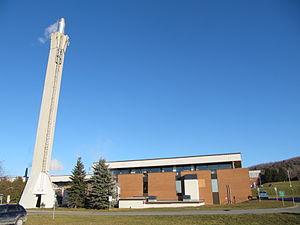
Centrale d'énergie de l'Université de Sherbrooke.
L'Université de Sherbrooke, fondée en 1954, est une université francophone située à Sherbrooke, Québec au Canada, dans la région de l'Estrie. Selon un sondage effectué auprès de 16 955 étudiants universitaires canadiens dont les résultats sont publiés en octobre 2016 dans le magazine Maclean's, l'Université de Sherbrooke est la plus appréciée par ses étudiants parmi les 15 grandes universités canadiennes dotées de facultés de médecine. L'Université se classe au premier rang dans sept des dix thématiques abordées dans ce sondage : l'apprentissage par la pratique, la qualité de son régime coopératif de stages, les autres types de stages offerts, les expériences de travail dans la communauté et ses approches pédagogiques axées sur les aspects pratiques. Les étudiants apprécient aussi la qualité de leurs relations avec le personnel. L'efficacité de l'appareil administratif, la qualité des activités parascolaires et les mesures préventives contre les agressions sexuelles lui permettent aussi de faire bonne figure de ce sondage pancanadien.